Edvard Beneš

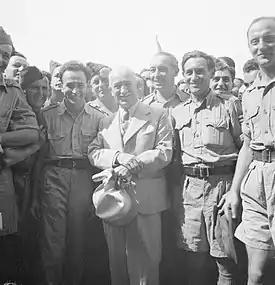
Beneš posing with members of the Czechoslovak Air Force, recently returned to the United Kingdom from the Middle East.

On 4 September 1938, Beneš presented the "Fourth Plan", which, had it happened, would essentially have turned Czechoslovakia into a federation, and would have given the Sudetenland widespread autonomy. Henlein rejected the Fourth Plan and instead launched a revolt in the Sudetenland, which soon failed. On 12 September 1938, in his keynote speech at the Nuremberg rally, Adolf Hitler demanded the Sudetenland join Germany. On 30 September 1938, Germany, Italy, France and the United Kingdom signed the Munich Agreement, which allowed for the annexation and military occupation of the Sudetenland by Germany. Czechoslovakia was not consulted.